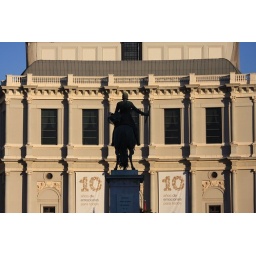
The silhouette of a Knight mounted on his horse facing a building near the Plaza de Oriente in Madrid.